Crotalus viridis

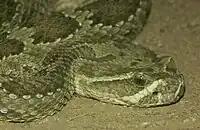
"Crotalus viridis", closeup of head

This species commonly grows to more than in length. The maximum recorded size is . In Montana, specimens occasionally exceed in length; the species reaches its maximum size in this region. One of the most characteristic features is the presence of three or more, usually four, internasal scales.